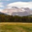
Label: mountain